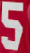
Number: 5